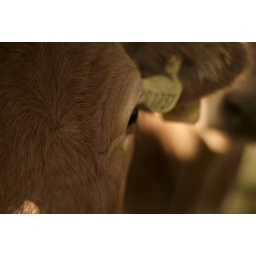
I keep getting charged by cows when I am out dog walking, it is a bit disconcerting!